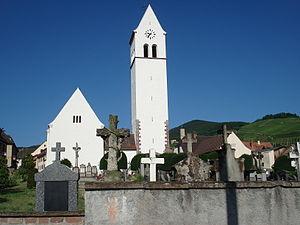
Église Saint-Nicolas de Katzenthal, dép. Haut-Rhin, France. Nef de 1719, clocher de 1895. Remarquer le château du Wineck à l'arrière-plan, un peu à droite du clocher.
Katzenthal [kat͡səntal] est une commune française située dans le département du Haut-Rhin, en région Grand Est.